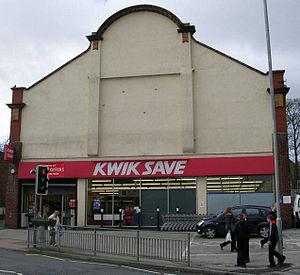
Kwik Save est une ancienne chaîne britannique de supermarchés à bas prix. Fondée en 1959 par le gallois Albert Gubay, elle a fermé en 2007 et vendu ses 56 dernières enseignes à la chaîne FreshXpress.